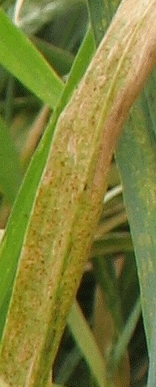
Label: Wheat___Brown_Rust